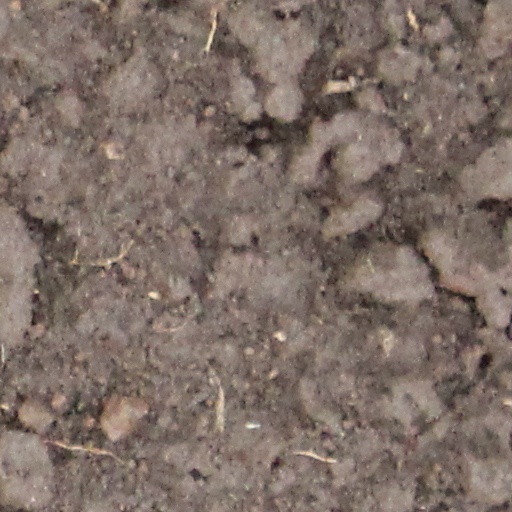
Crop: wheat